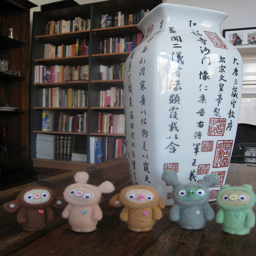
A group of stuffed animals standing in front of a giant white vase.
Huge Chinese vase with symbols placed on a table with little animal figurines in front.
Several animal figurines are displayed around a Chinese vase.
many small stuffed animals near a vase on a table
Animal figurines and an Oriental vase on a wooden desk near bookshelves.